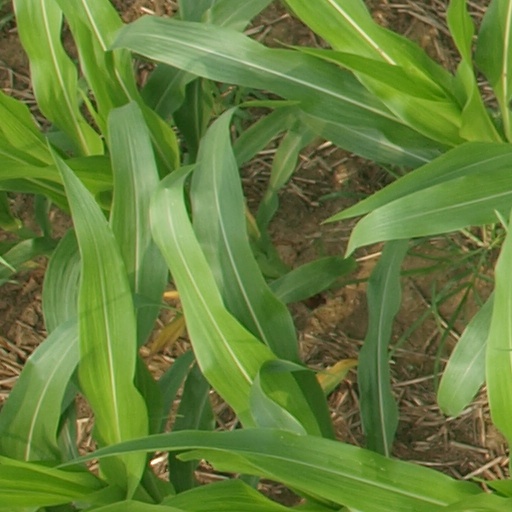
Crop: maize; corn